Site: brandenburg
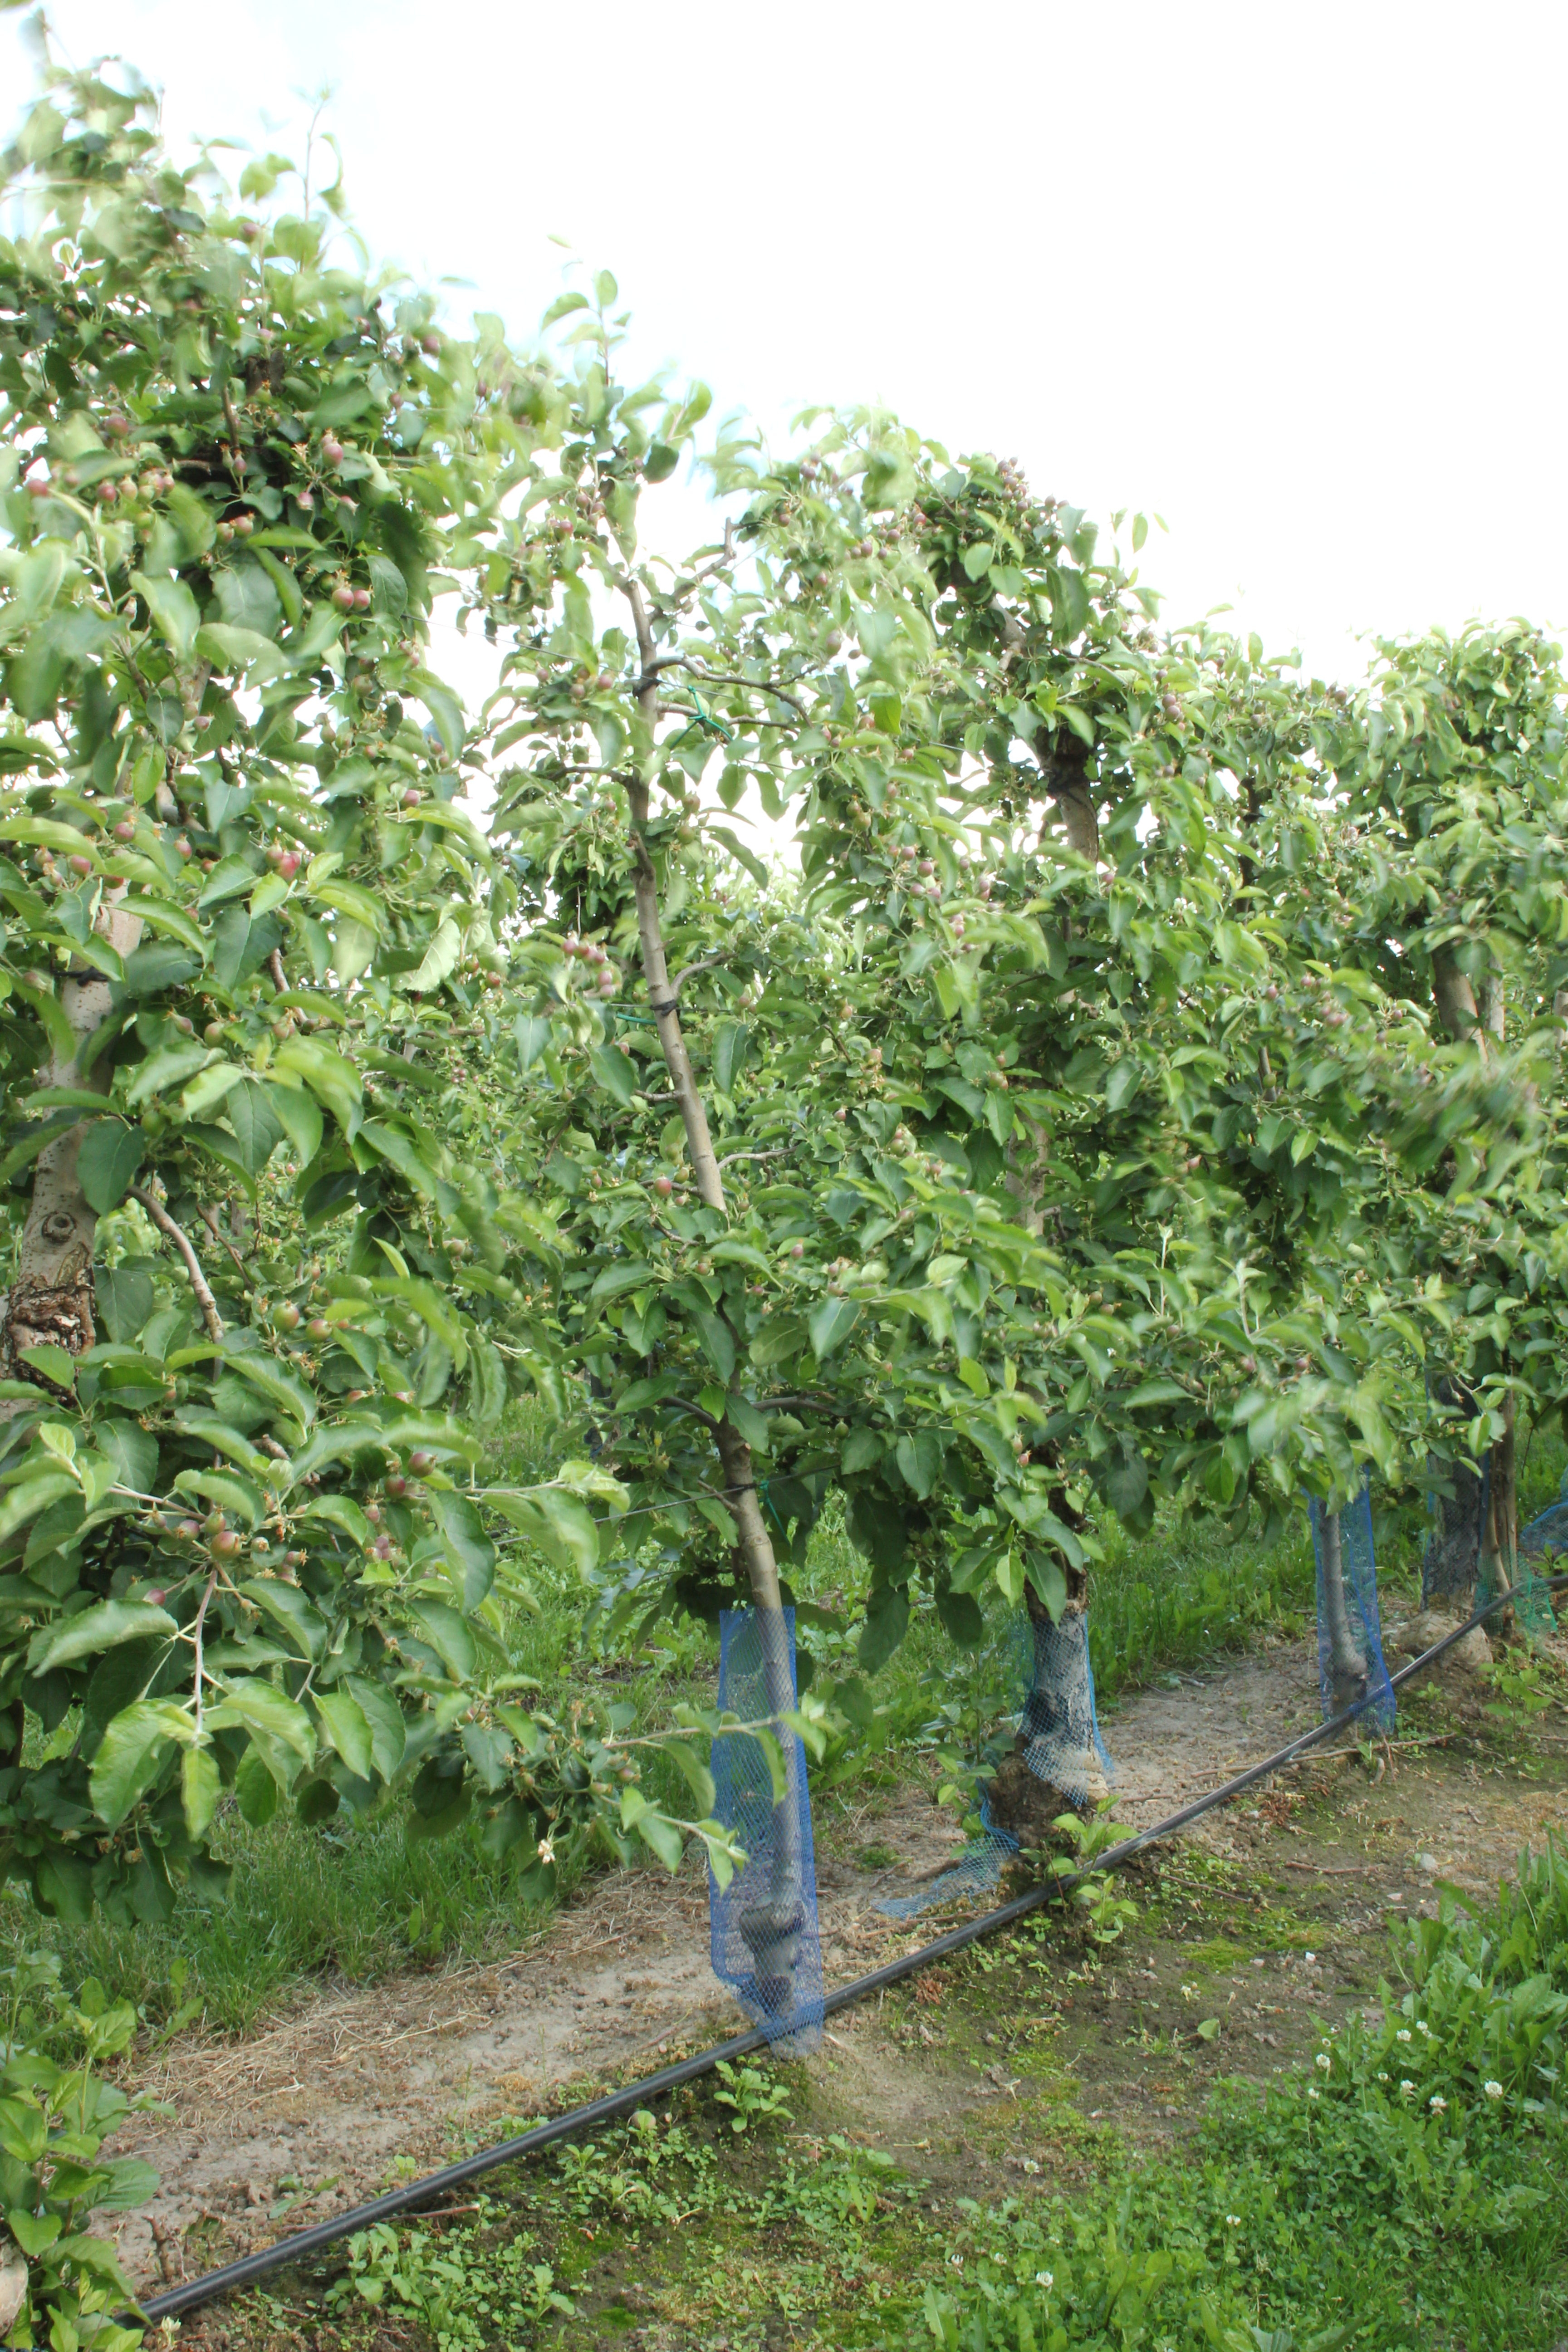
Growth stage (BBCH 72): Development of fruit